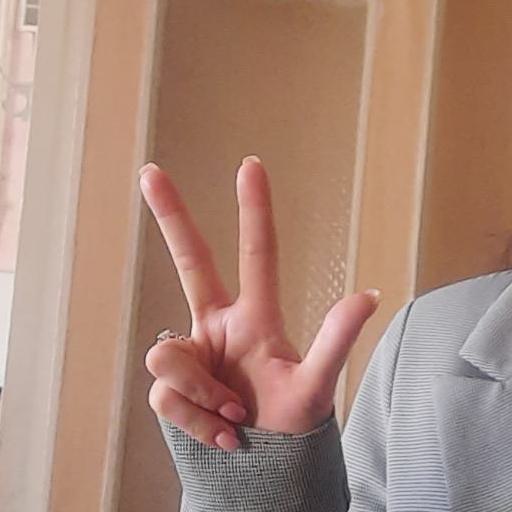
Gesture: three2